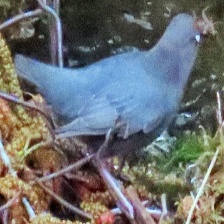
Species: AMERICAN DIPPER
Scientific name: CINCLUS MEXICANUS